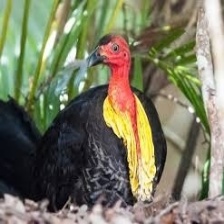
Species: BUSH TURKEY
Scientific name: ALECTURA LATHAMI